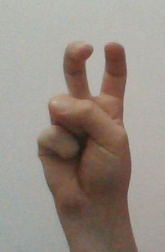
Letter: toot